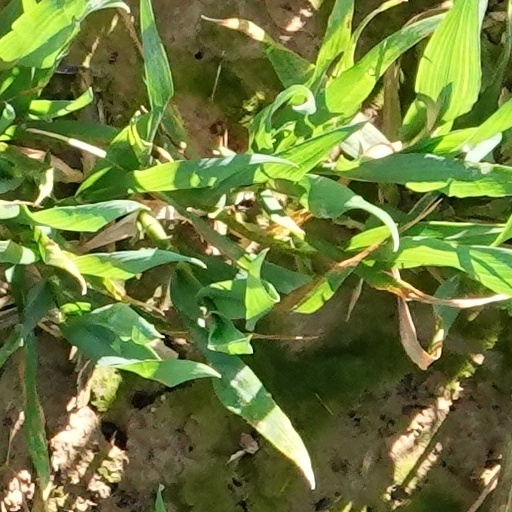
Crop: wheat